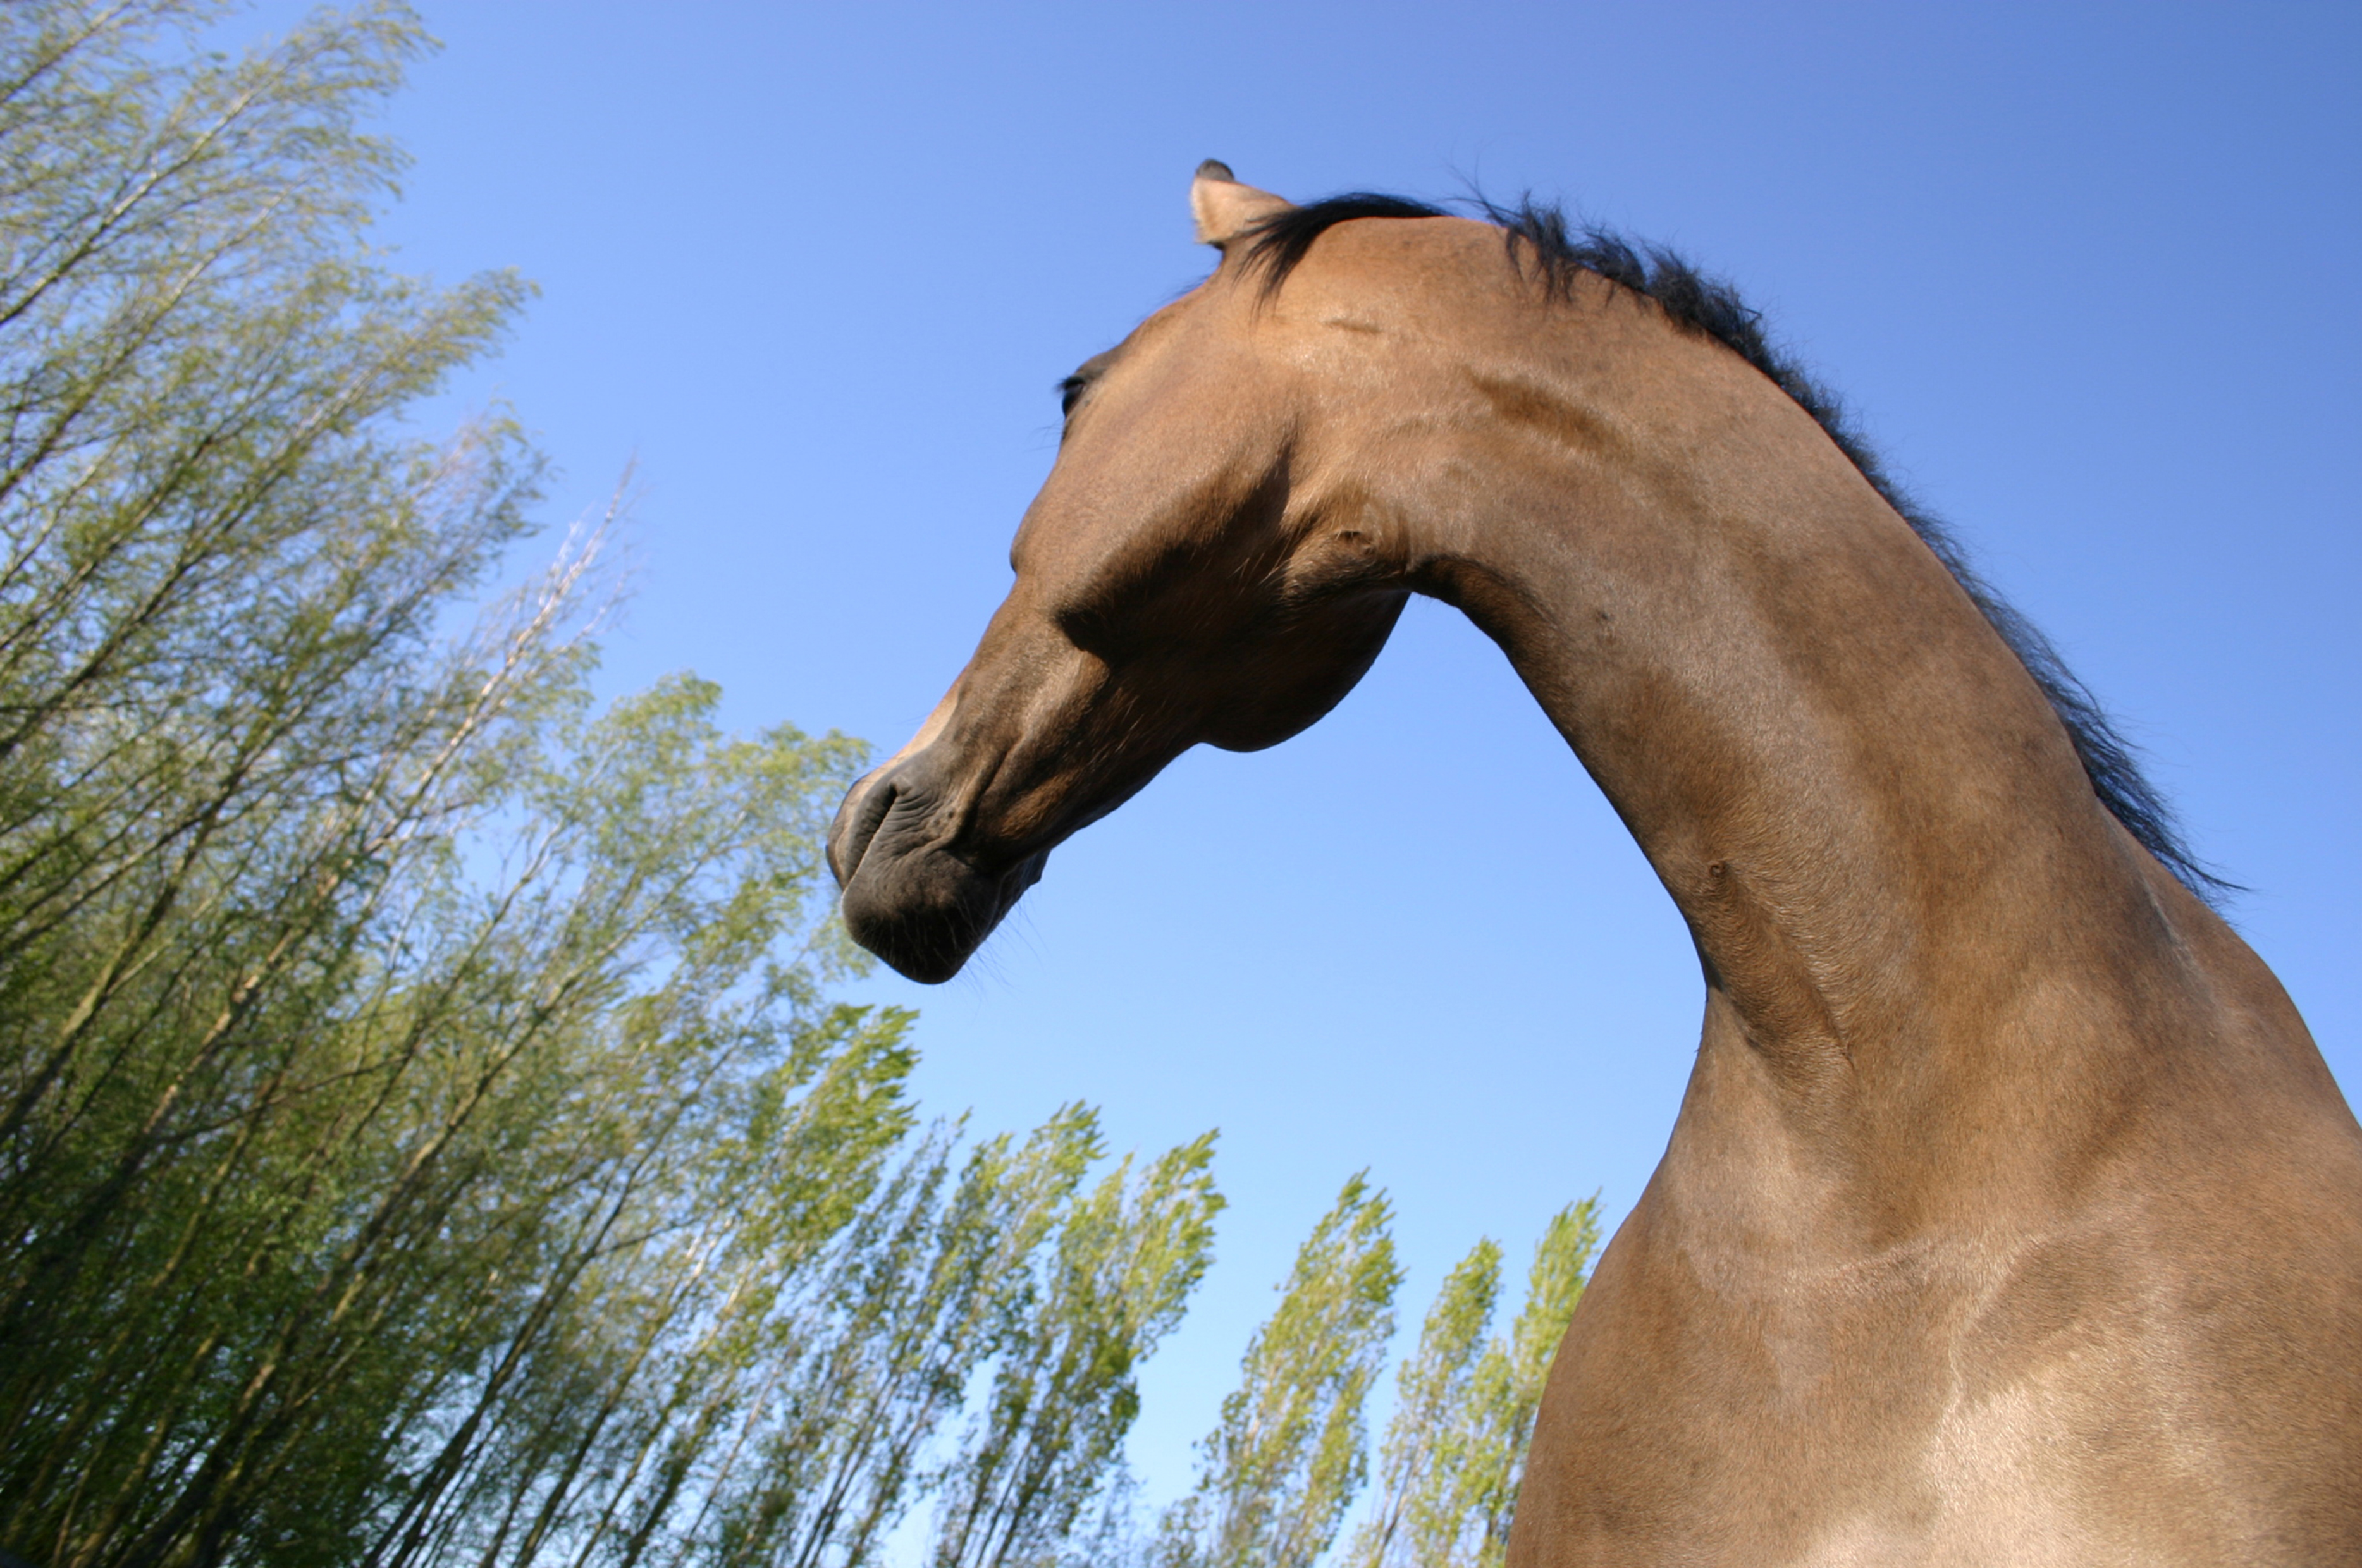
horse, looking, sky, trees, nature, mane, fauna, horse like mammal, ecosystem, stallion, mustang horse, pasture, mare, tree, wildlife, livestock, grass, snout, colt